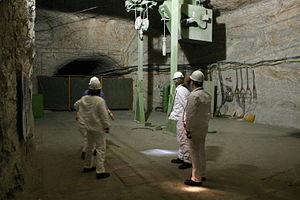
Espace de chargement des déchets de moyenne activité, environ 20 m au-dessus de l'espace de stockage 8a
La mine d'Asse est une ancienne mine de sel en Basse-Saxe, qui a été exploitée depuis 1965 comme mine de recherches, et entre 1967 et 1978 comme site d'essais techniques en vraie grandeur, et en utilisation finale pour le stockage des déchets radioactifs en couche géologique profonde.